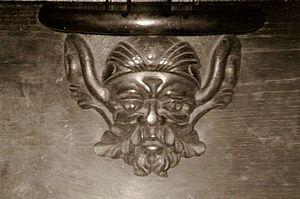
Miséricorde de l'église St Jacques de Perros-Guirec (France)
La miséricorde est une petite console fixée à la partie inférieure du siège rabattable d'une stalle. Elle permet au clerc ou au moine qui participe à l'office divin de prendre appui sur elle lorsqu'il se tient debout et que son siège est relevé. Les stalles sont normalement situées dans le chœur de certaines églises.